Republic of the Sudan (1985–2019)

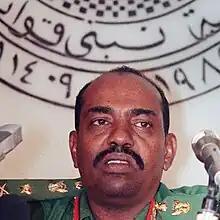
Omar al-Bashir in 1989

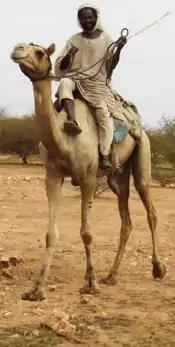
Series of droughts in Darfur led to disputes over land between non-Arab sedentary farmers and Arab Janjaweed nomads (see illustrative photo).

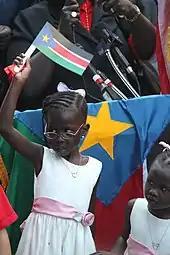
A South Sudanese girl at independence festivities

In June 1986, Sadiq al-Mahdi formed a coalition government with the National Umma Party (NUP), the Democratic Unionist Party (DUP), the National Islamic Front (NIF), and four southern parties. Party factionalism, corruption, personal rivalries, scandals, and political instability characterized the Sadiq regime. After less than a year in office, Sadiq dismissed the government because it had failed to draft a new penal code to replace Sharia law, reach an agreement with the IMF, end the civil war in the south, or devise a scheme to attract remittances from Sudanese expatriates. To retain the support of the DUP and the southern political parties, Sadiq formed another ineffective coalition government.